Martin Landau

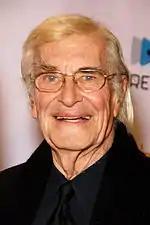
Landau in 2010

Landau appeared in "The Aryan Couple", in which he played Joseph Krauzenberg, a very wealthy Hungarian Jewish industrial tycoon. Landau appeared in the television film "Have a Little Faith" (2011) based on Mitch Albom's book of the same name, in which he played Rabbi Albert Lewis. In 2012, Landau voiced Mr. Rzykruski in the Tim Burton animated Disney film "Frankenweenie". In 2015, Landau starred alongside Christopher Plummer in the film "Remember". The film received critical praise, with reviewers lauding Landau's and Plummer's performances.